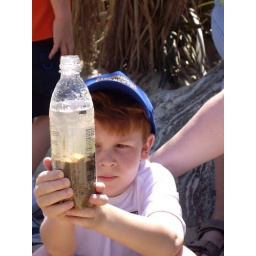
D and his ocean in a bottle